History of the Dallas Mavericks

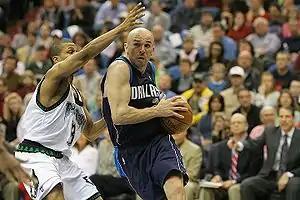
Kidd drives to the basket during a game against the Minnesota Timberwolves.

The Mavericks dealt Devin Harris, two first-round picks and others in a blockbuster trade to the New Jersey Nets for veteran all-star Jason Kidd and other role players, Cuban also tried to sign the free agent Kevin Garnett unsuccessfully. The Mavericks were 3–11 against winning teams since the trade and lost Nowitzki for a little over a week due to a high ankle sprain injury. He returned April 2 in a crucial game against the Golden State Warriors in a 111–86 Mavericks victory and helped defeat the Phoenix Suns in a 105–98 win on April 6. This win in Phoenix was especially significant because the Mavs had been nearly unable to defeat a contending team on the road the entire season. Continuing their playoff push, Dirk hit a crucial three-pointer with 0.9 seconds left, defeating the Utah Jazz 97–94 on April 10. This victory guaranteed them a playoff spot and their eighth consecutive 50-win season. The Mavericks ended the season with a record of 51–31. In the first round of the playoffs, the Mavericks were eliminated once again, by the New Orleans Hornets 4–1 on the road, 99–94.